Zhaira Costiniano

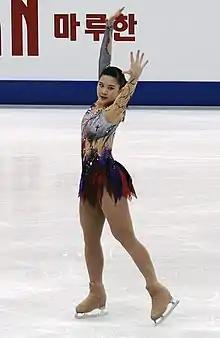
Zhaira Costiniano

Zhaira Costiniano (born November 30, 1995, in Manila, Philippines) is a Filipino figure skater. She qualified to the free skate at the 2012 Four Continents Championships in Colorado Springs, Colorado. She is the 2009 junior ladies Philippine national champion and the 2010 senior ladies Philippine national champion. "NW Asian Weekly" named Costiniano among the top ten Asian-American sports figures in 2010.